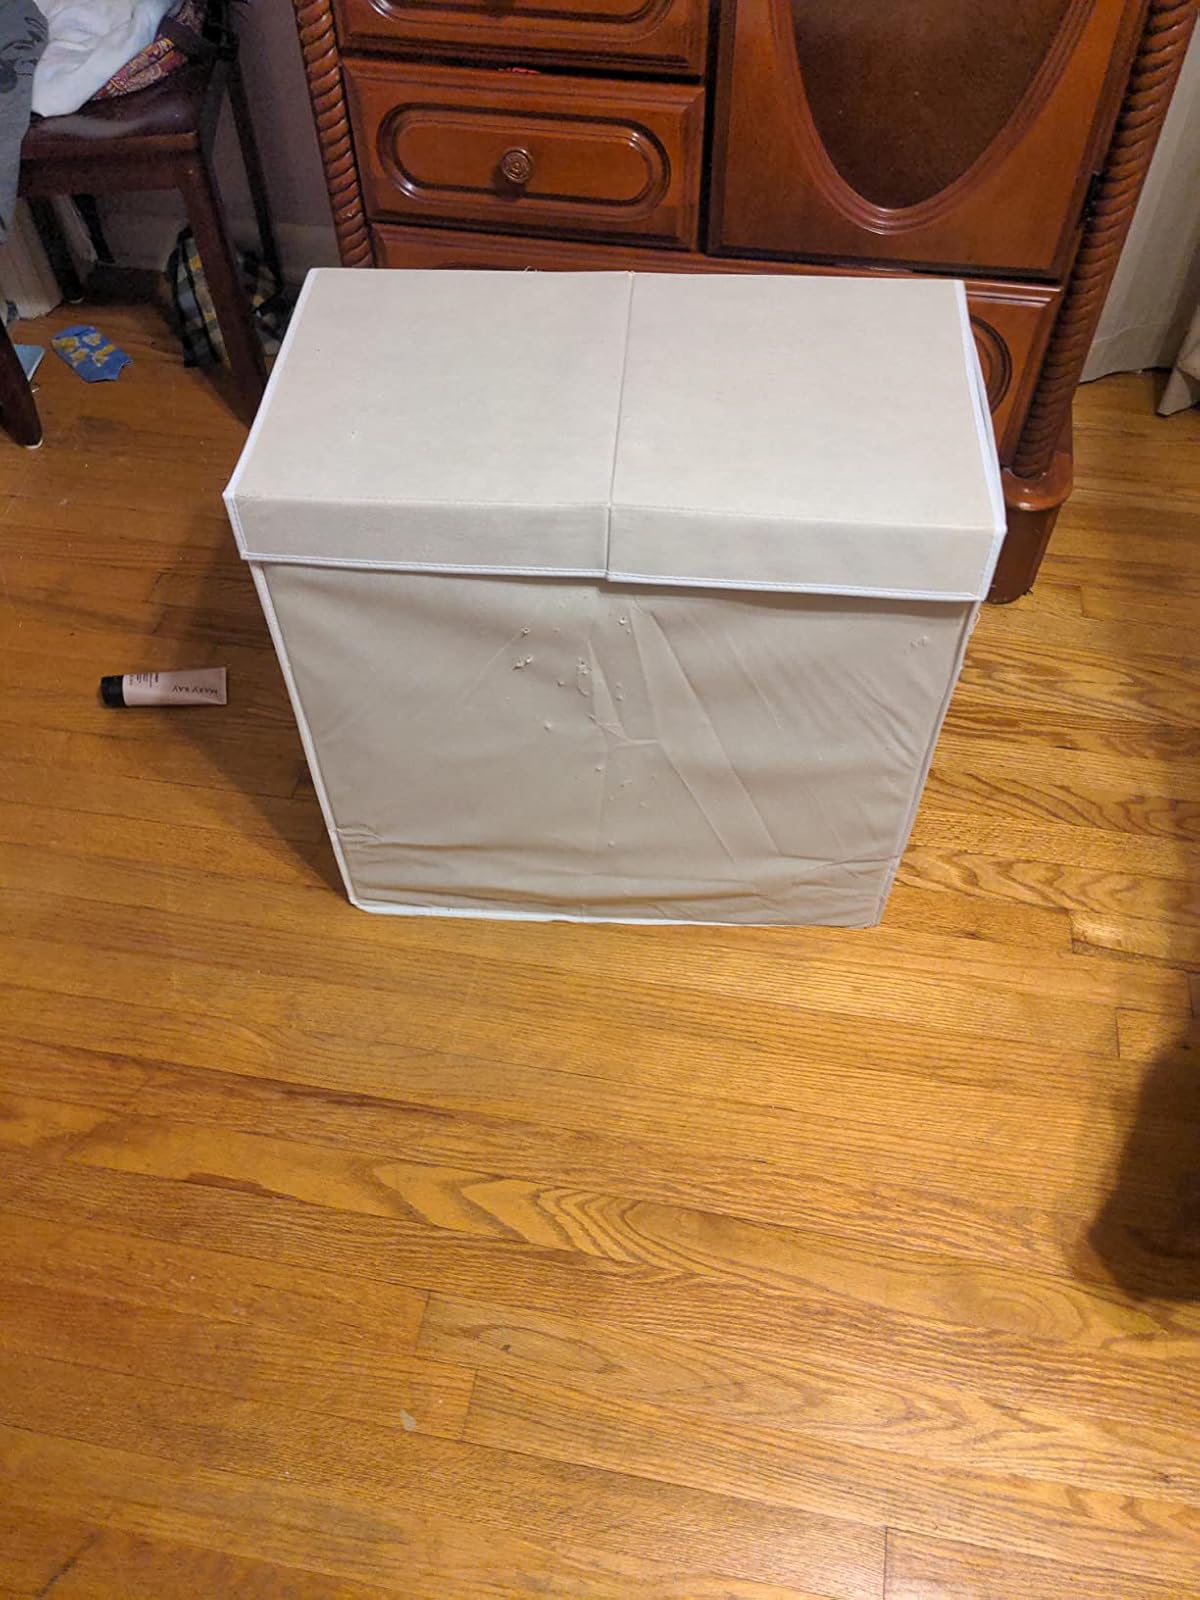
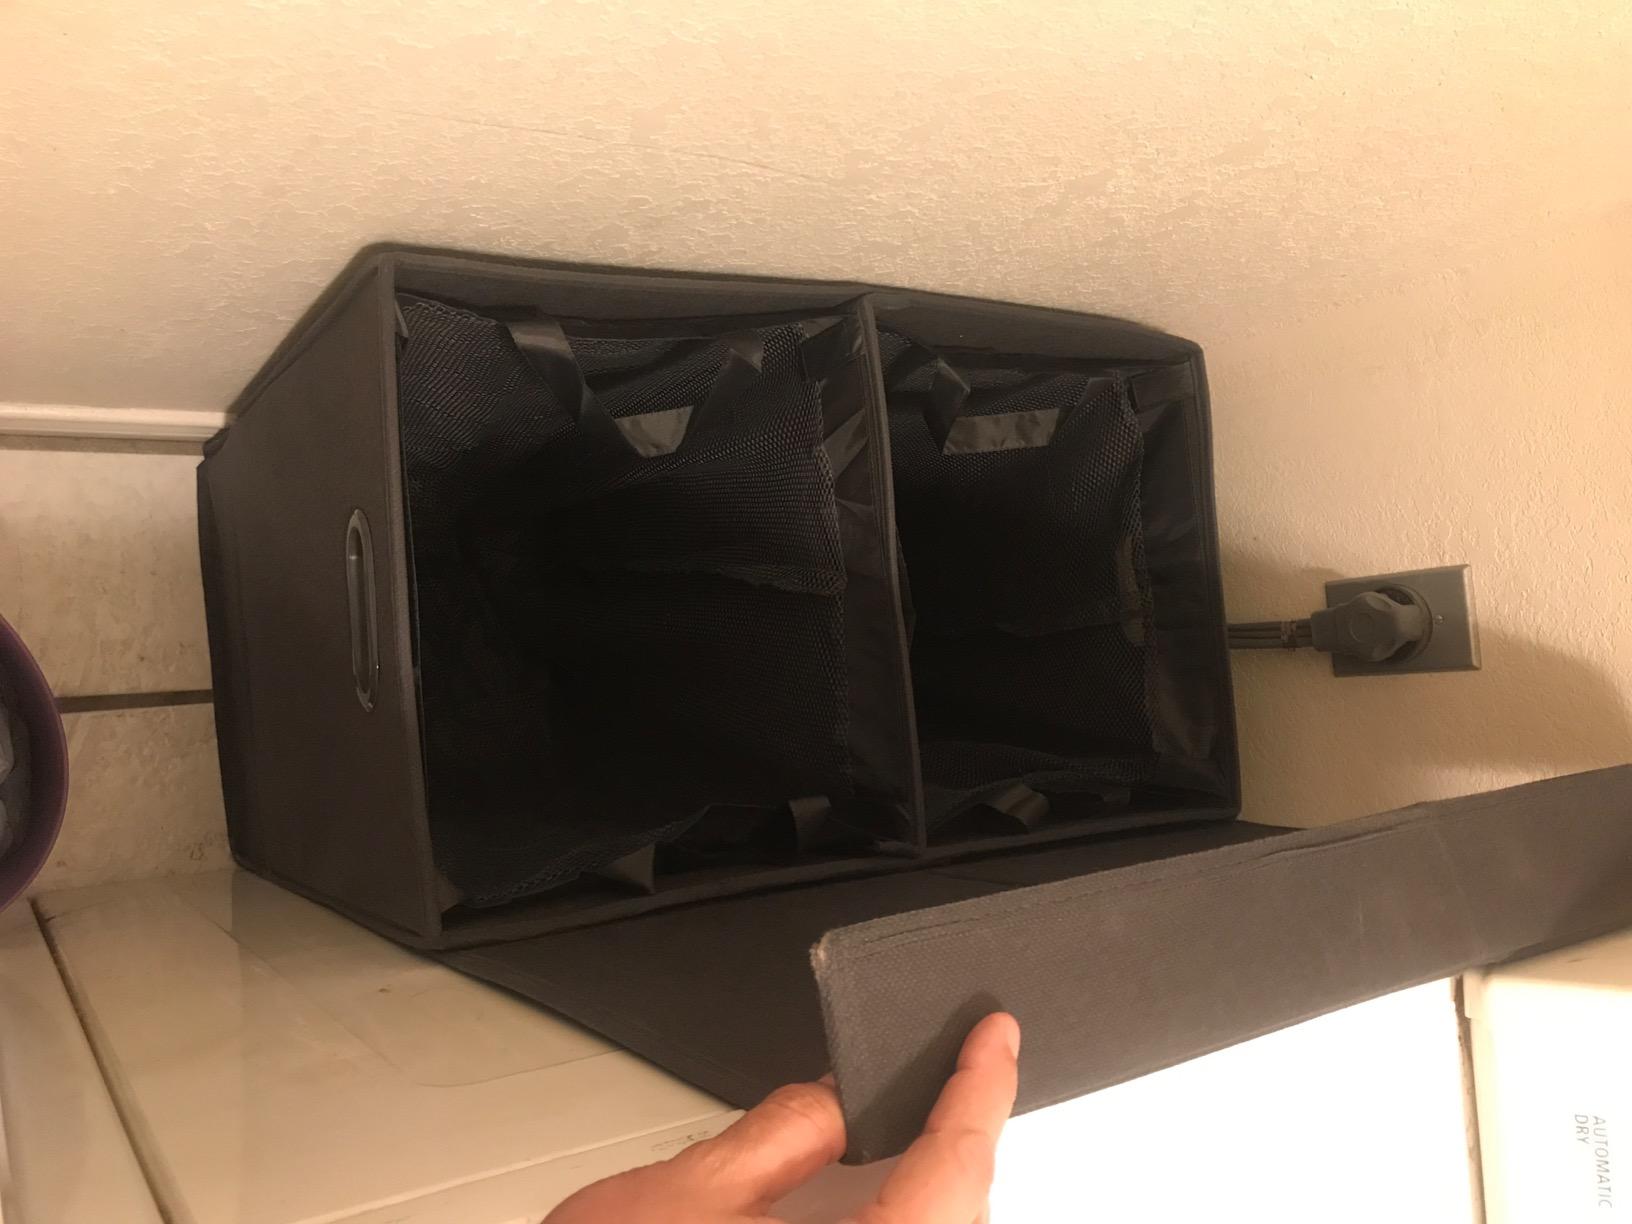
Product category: items_hamper
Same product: no